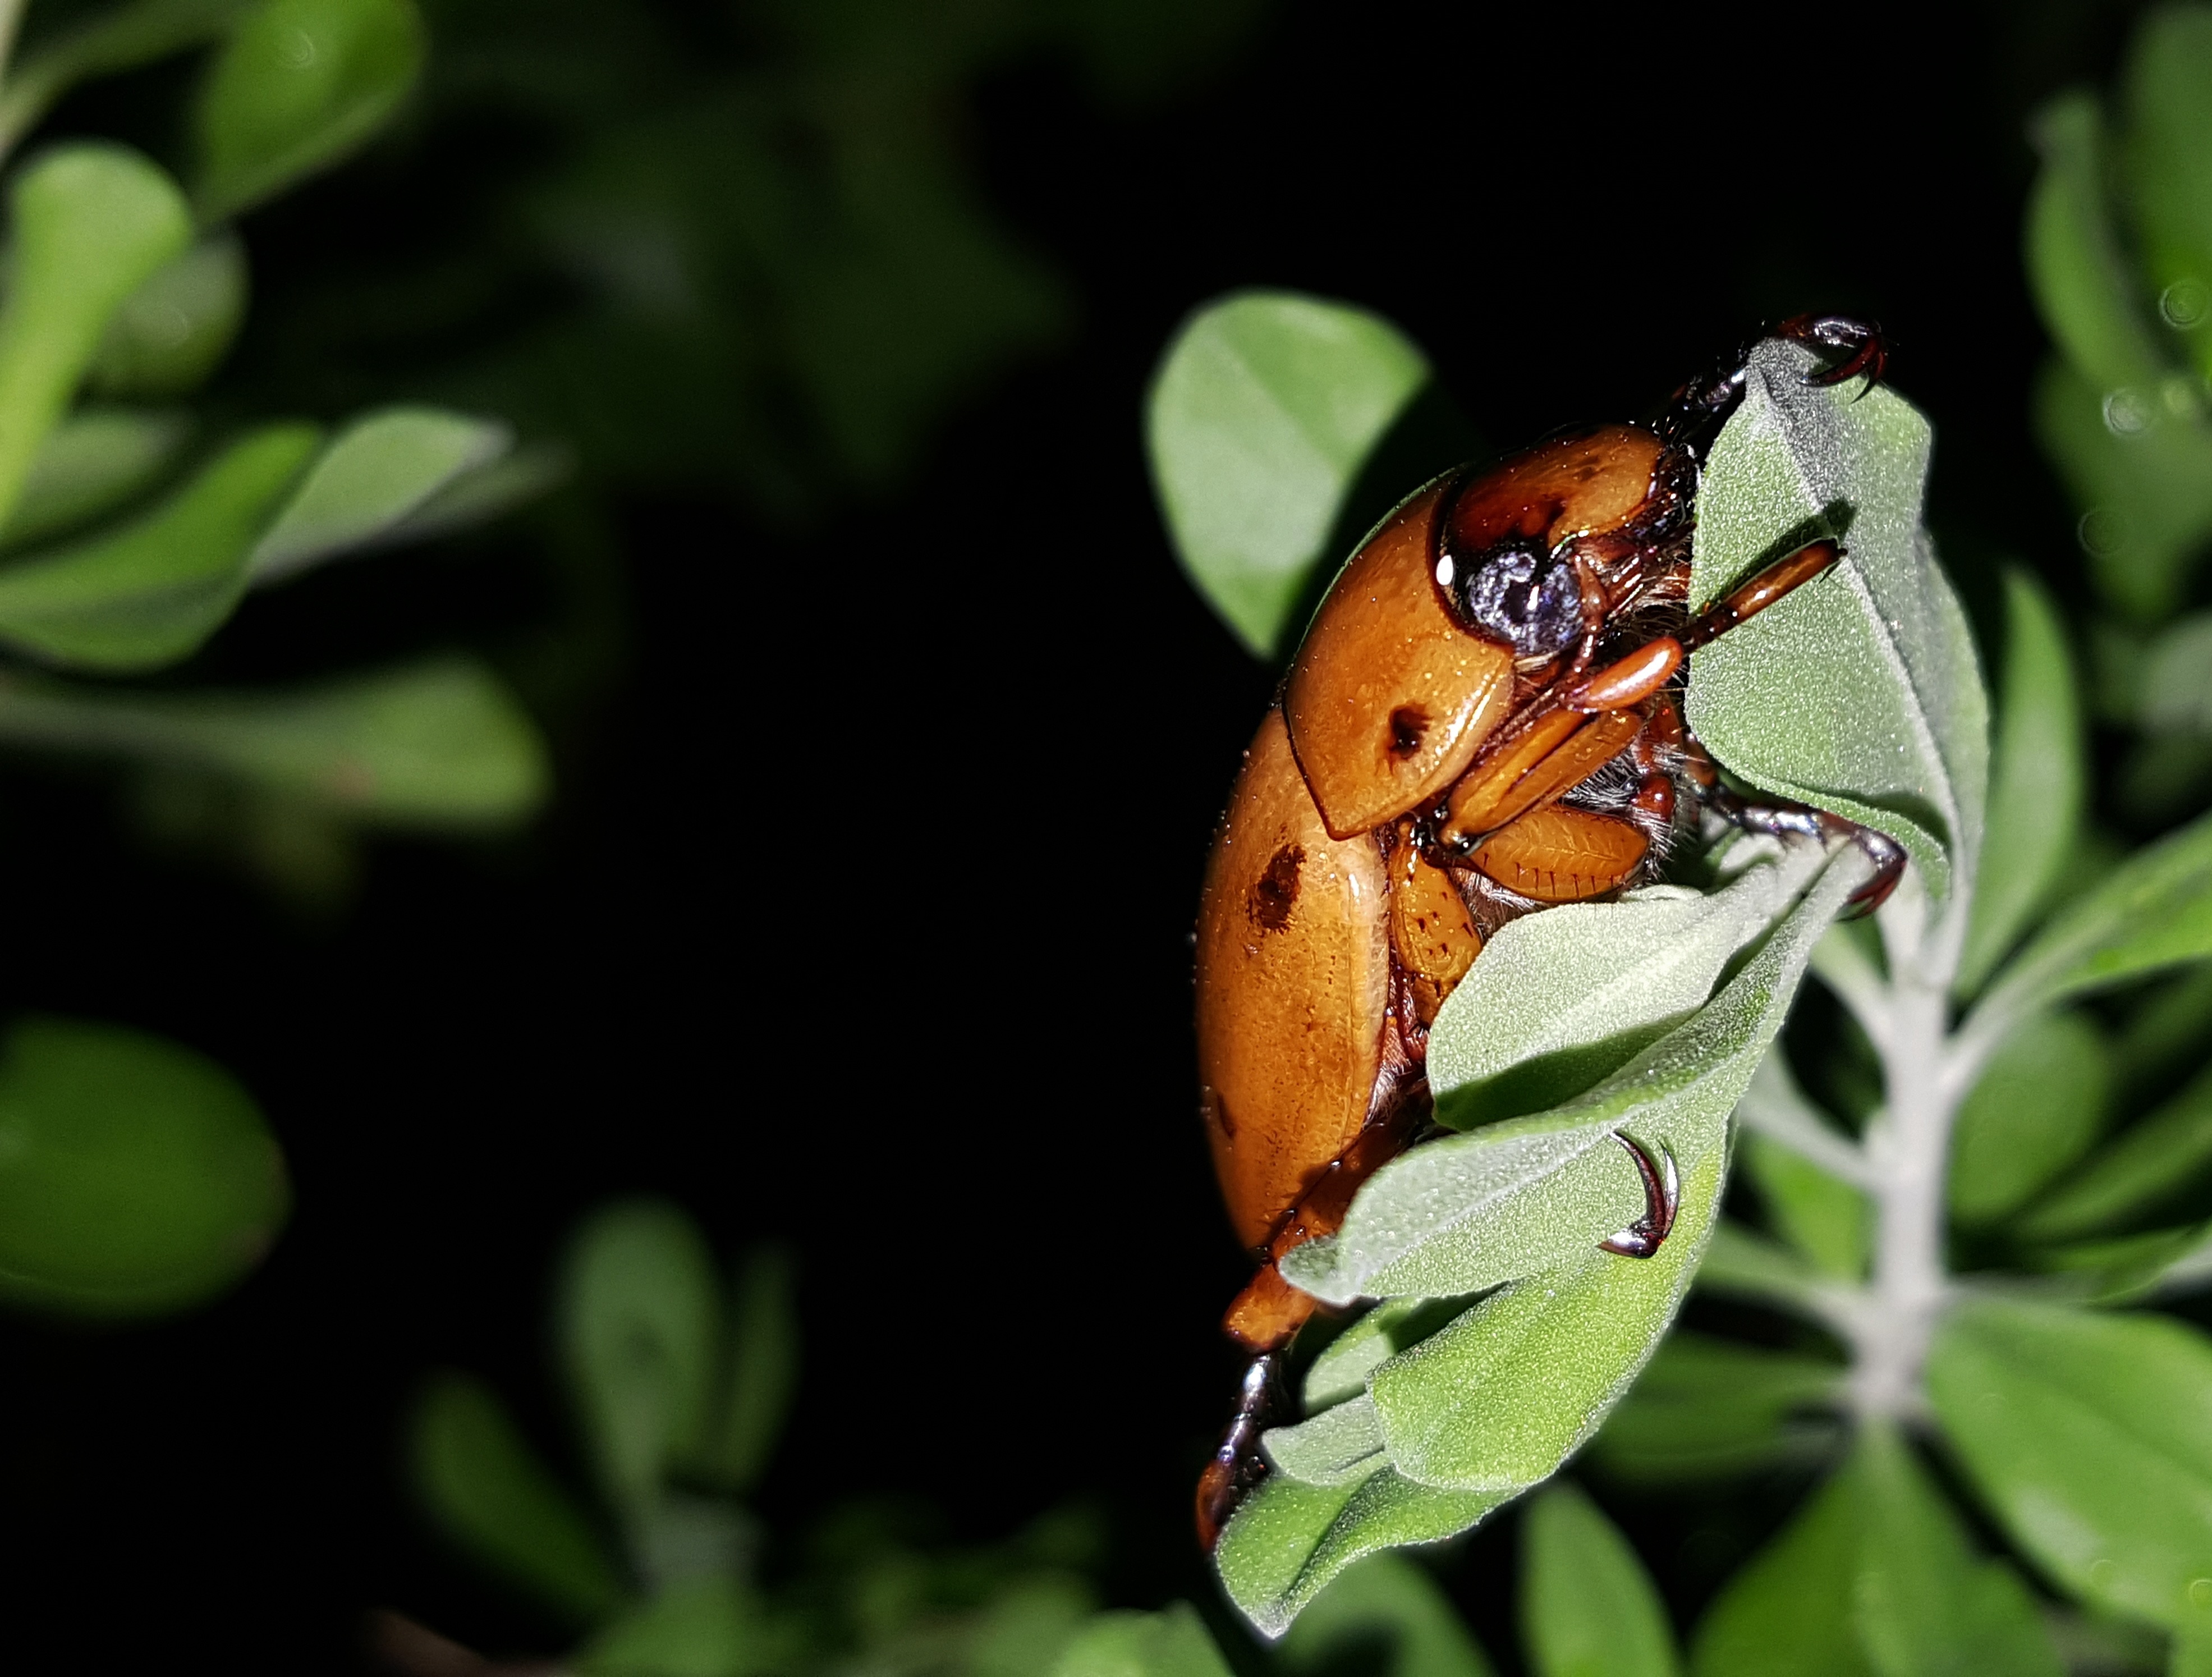
nature, branch, night, photography, leaf, flower, wildlife, green, insect, bug, botany, frog, amphibian, flora, fauna, invertebrate, tree frog, close up, entomology, animals, beetle, macro photography, winged insect, flying insect, grapevine beetle, spotted june beetle, spotted pelidnota, rutelinae, pelidnota punctata